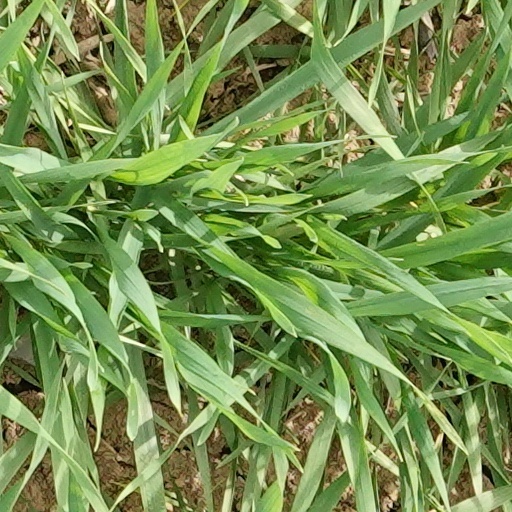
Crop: wheat